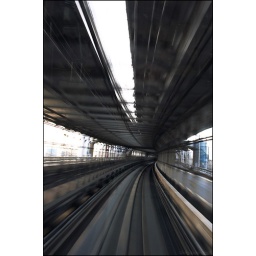
Monorail train pass through Rainbow bridge in Otaiba.